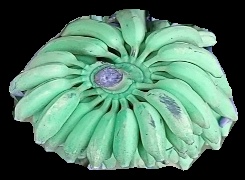
Variety: elakki-bale
Grade: grade1